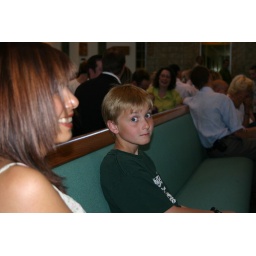
Aiden in the house of dog